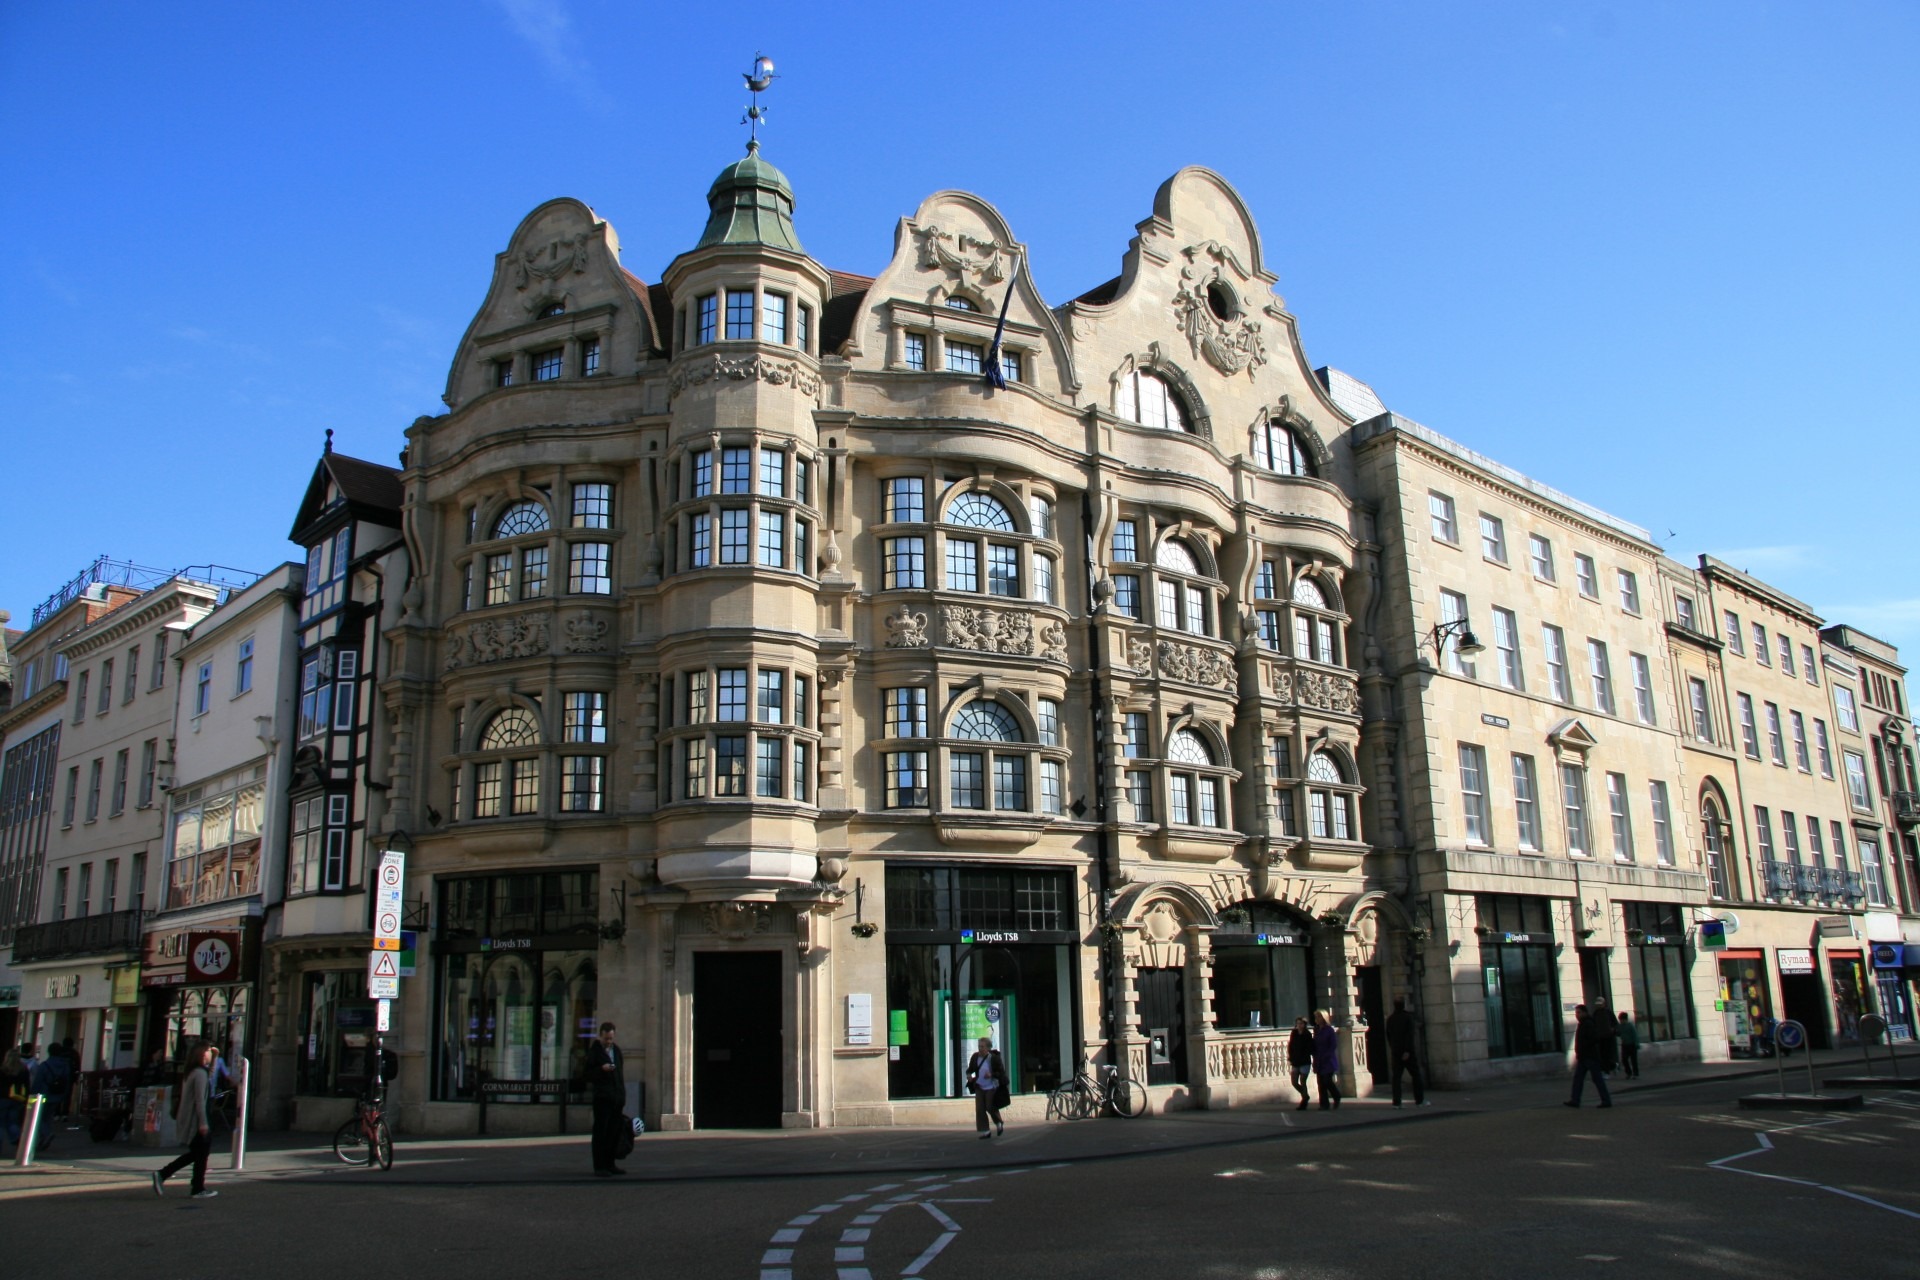
architecture, road, street, town, view, building, old, city, cityscape, downtown, shop, store, plaza, landmark, facade, fashion, business, shopping, london, lights, design, shops, shoppers, storefronts, town square, english, historical, classic, oxford, stores, victorian, metropolis, retail, neighbourhood, department store, tours, dickensian, urban area, residential area, human settlement, metropolitan area, oxford street